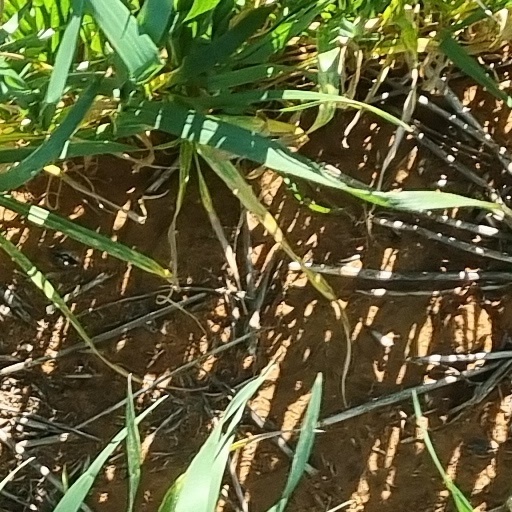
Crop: wheat